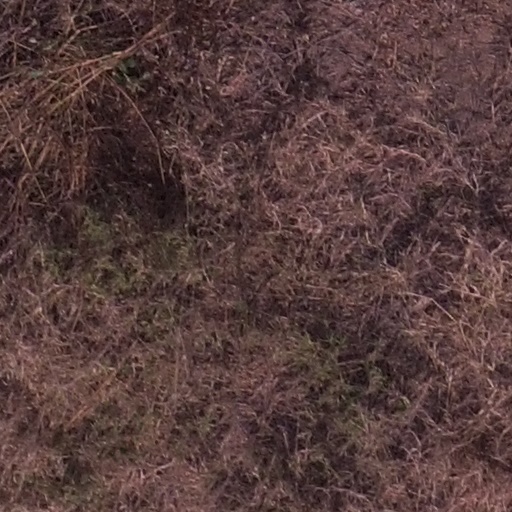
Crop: maize; corn